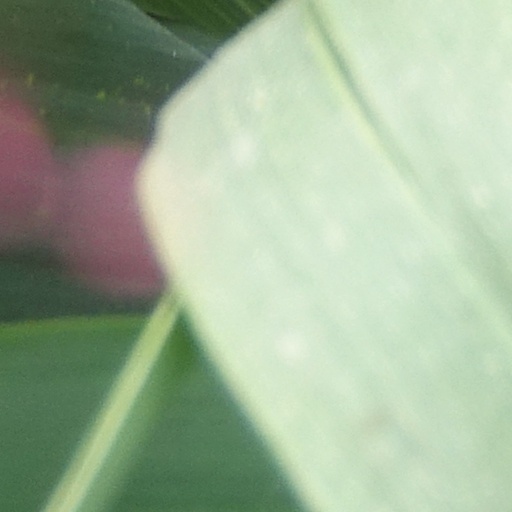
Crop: wheat